Korean Cultural Center, Ussuriysk

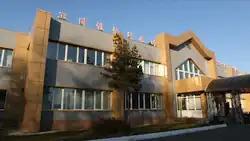
The building in 2015

The Ussuriysk Korean Cultural Center is a branch of the South Korean organization Korean Cultural Centers in Ussuriysk, Primorsky Krai, Russia. It was built in 2009, and serves as an activity center for Koryo-saram: ethnic Koreans of the former Soviet Union. It also houses the Maritime Territory Koryo-saram Cultural Association.